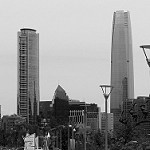
Label: B & W